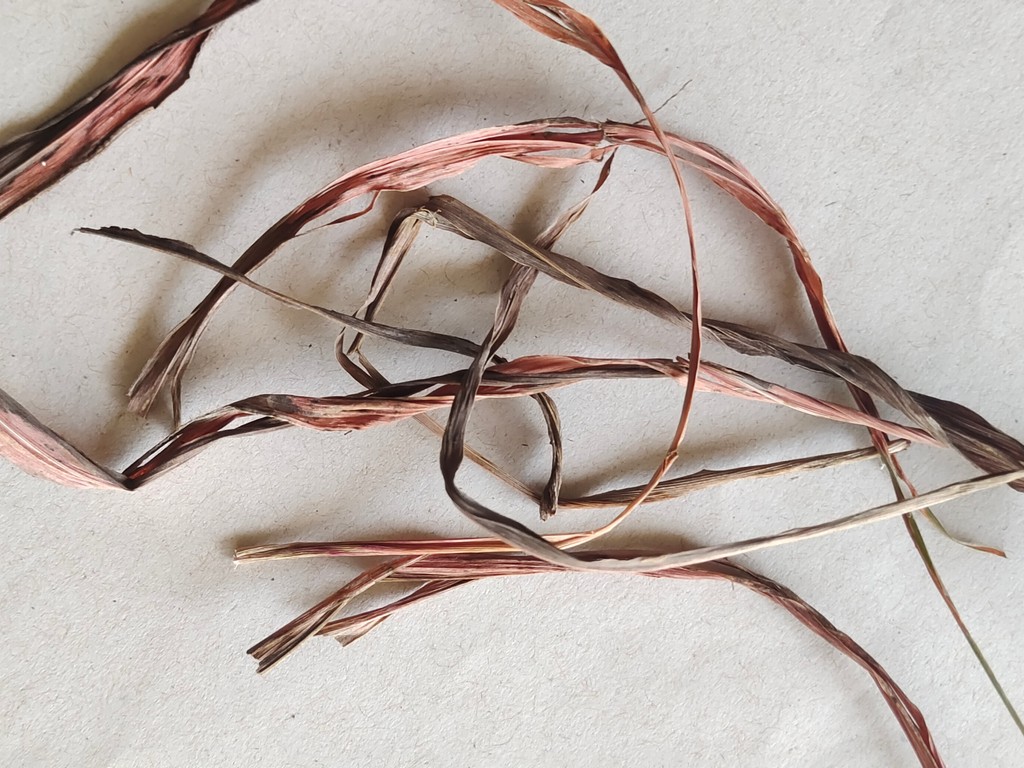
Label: Dried